Mill Springs Mill

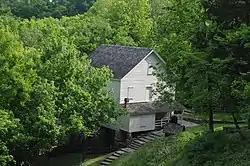

The Mill Springs Mill, located off Kentucky Route 90 at Mill Springs in Wayne County, Kentucky, is a historic watermill built in 1877. It was listed on the National Register of Historic Places in 1973. It is the centerpiece of Mill Springs Park.